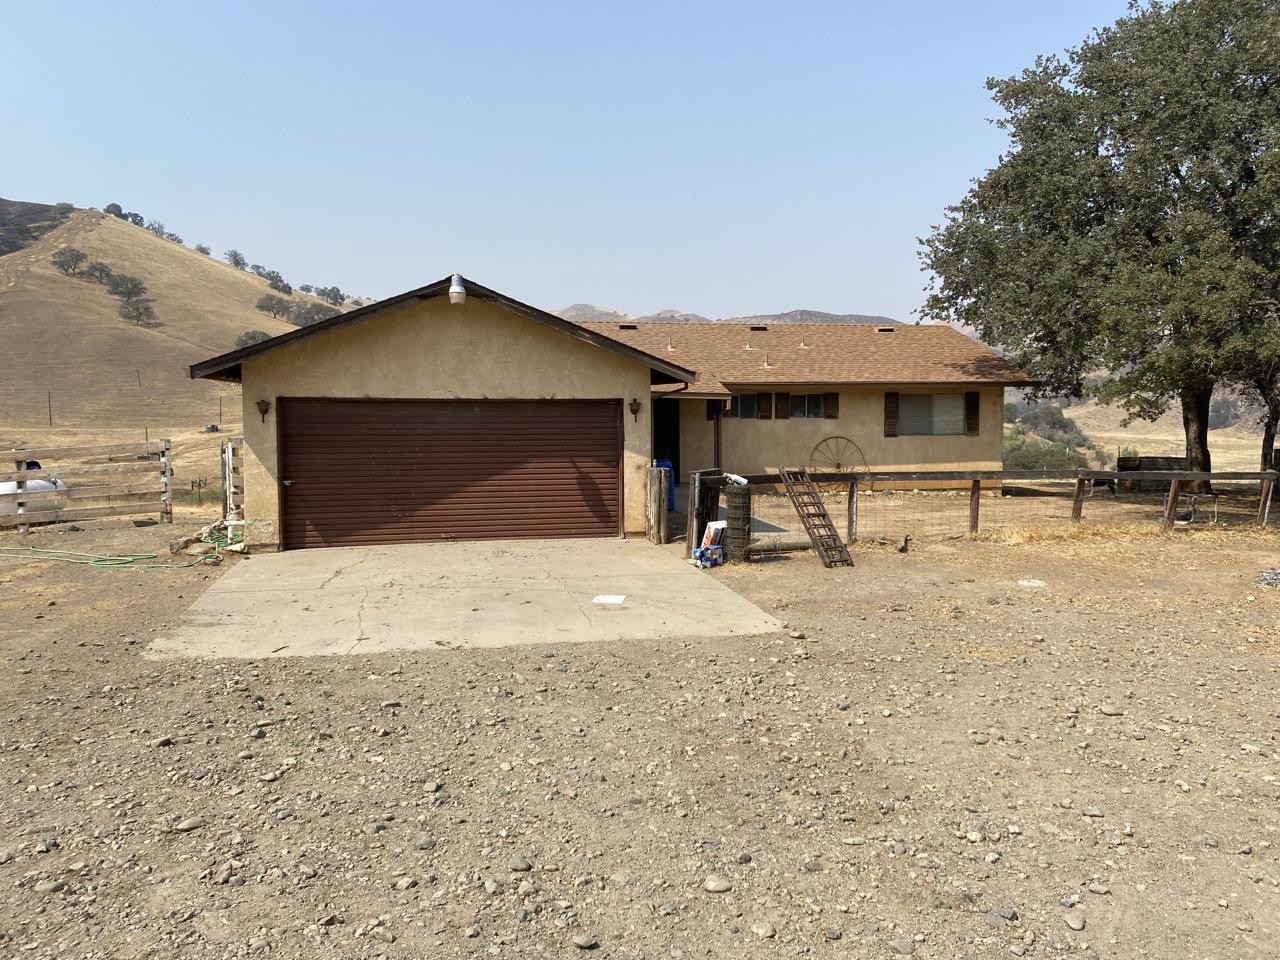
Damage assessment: no_damage